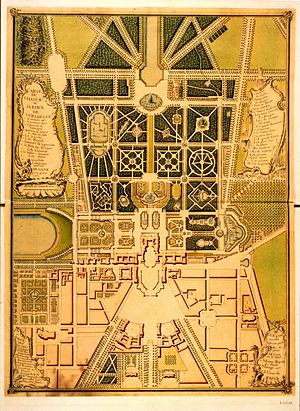
Patte d'oie
Patte d'oie er et fransk udtryk der inden for havekunsten bruges om de allésystemer der samles i ét punkt ved slottet i en barokhave; tre eller flere alléer kan sprede sig ud fra et enkelt punkt.